Nudity in film

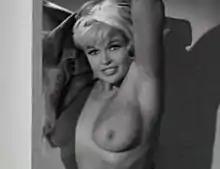

In film, nudity may be either graphic or suggestive, such as when a person appears to be naked but is covered by a sheet. Since the birth of film, depictions of any form of sexuality have been controversial, and in the case of most nude scenes, had to be justified as part of the story.